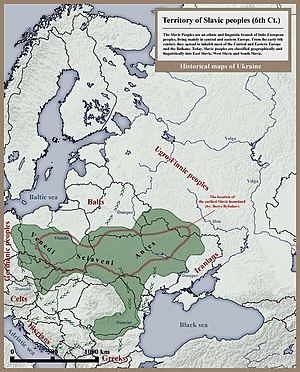
Ukraines historie / Historiske kort over Ukraine
Ukraines historie strækker sig mindst tilbage til 4.500 år f.Kr. og en række folkegrupper har beboet og vandret gennem det landområde, der i dag kendes som Ukraine. Fra omkring 800 e.v.t.. har Ukraine været et kerneområde for Østslaverne, som med tiden etablerede Kijevriget som den første slaviske statsdannelse.